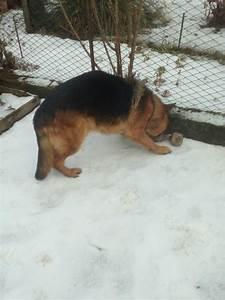
dog